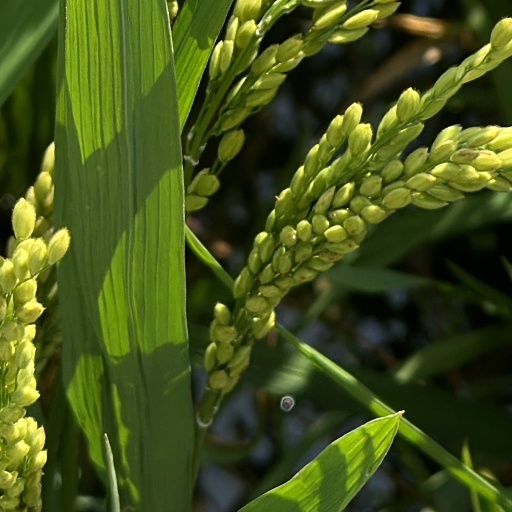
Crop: rice